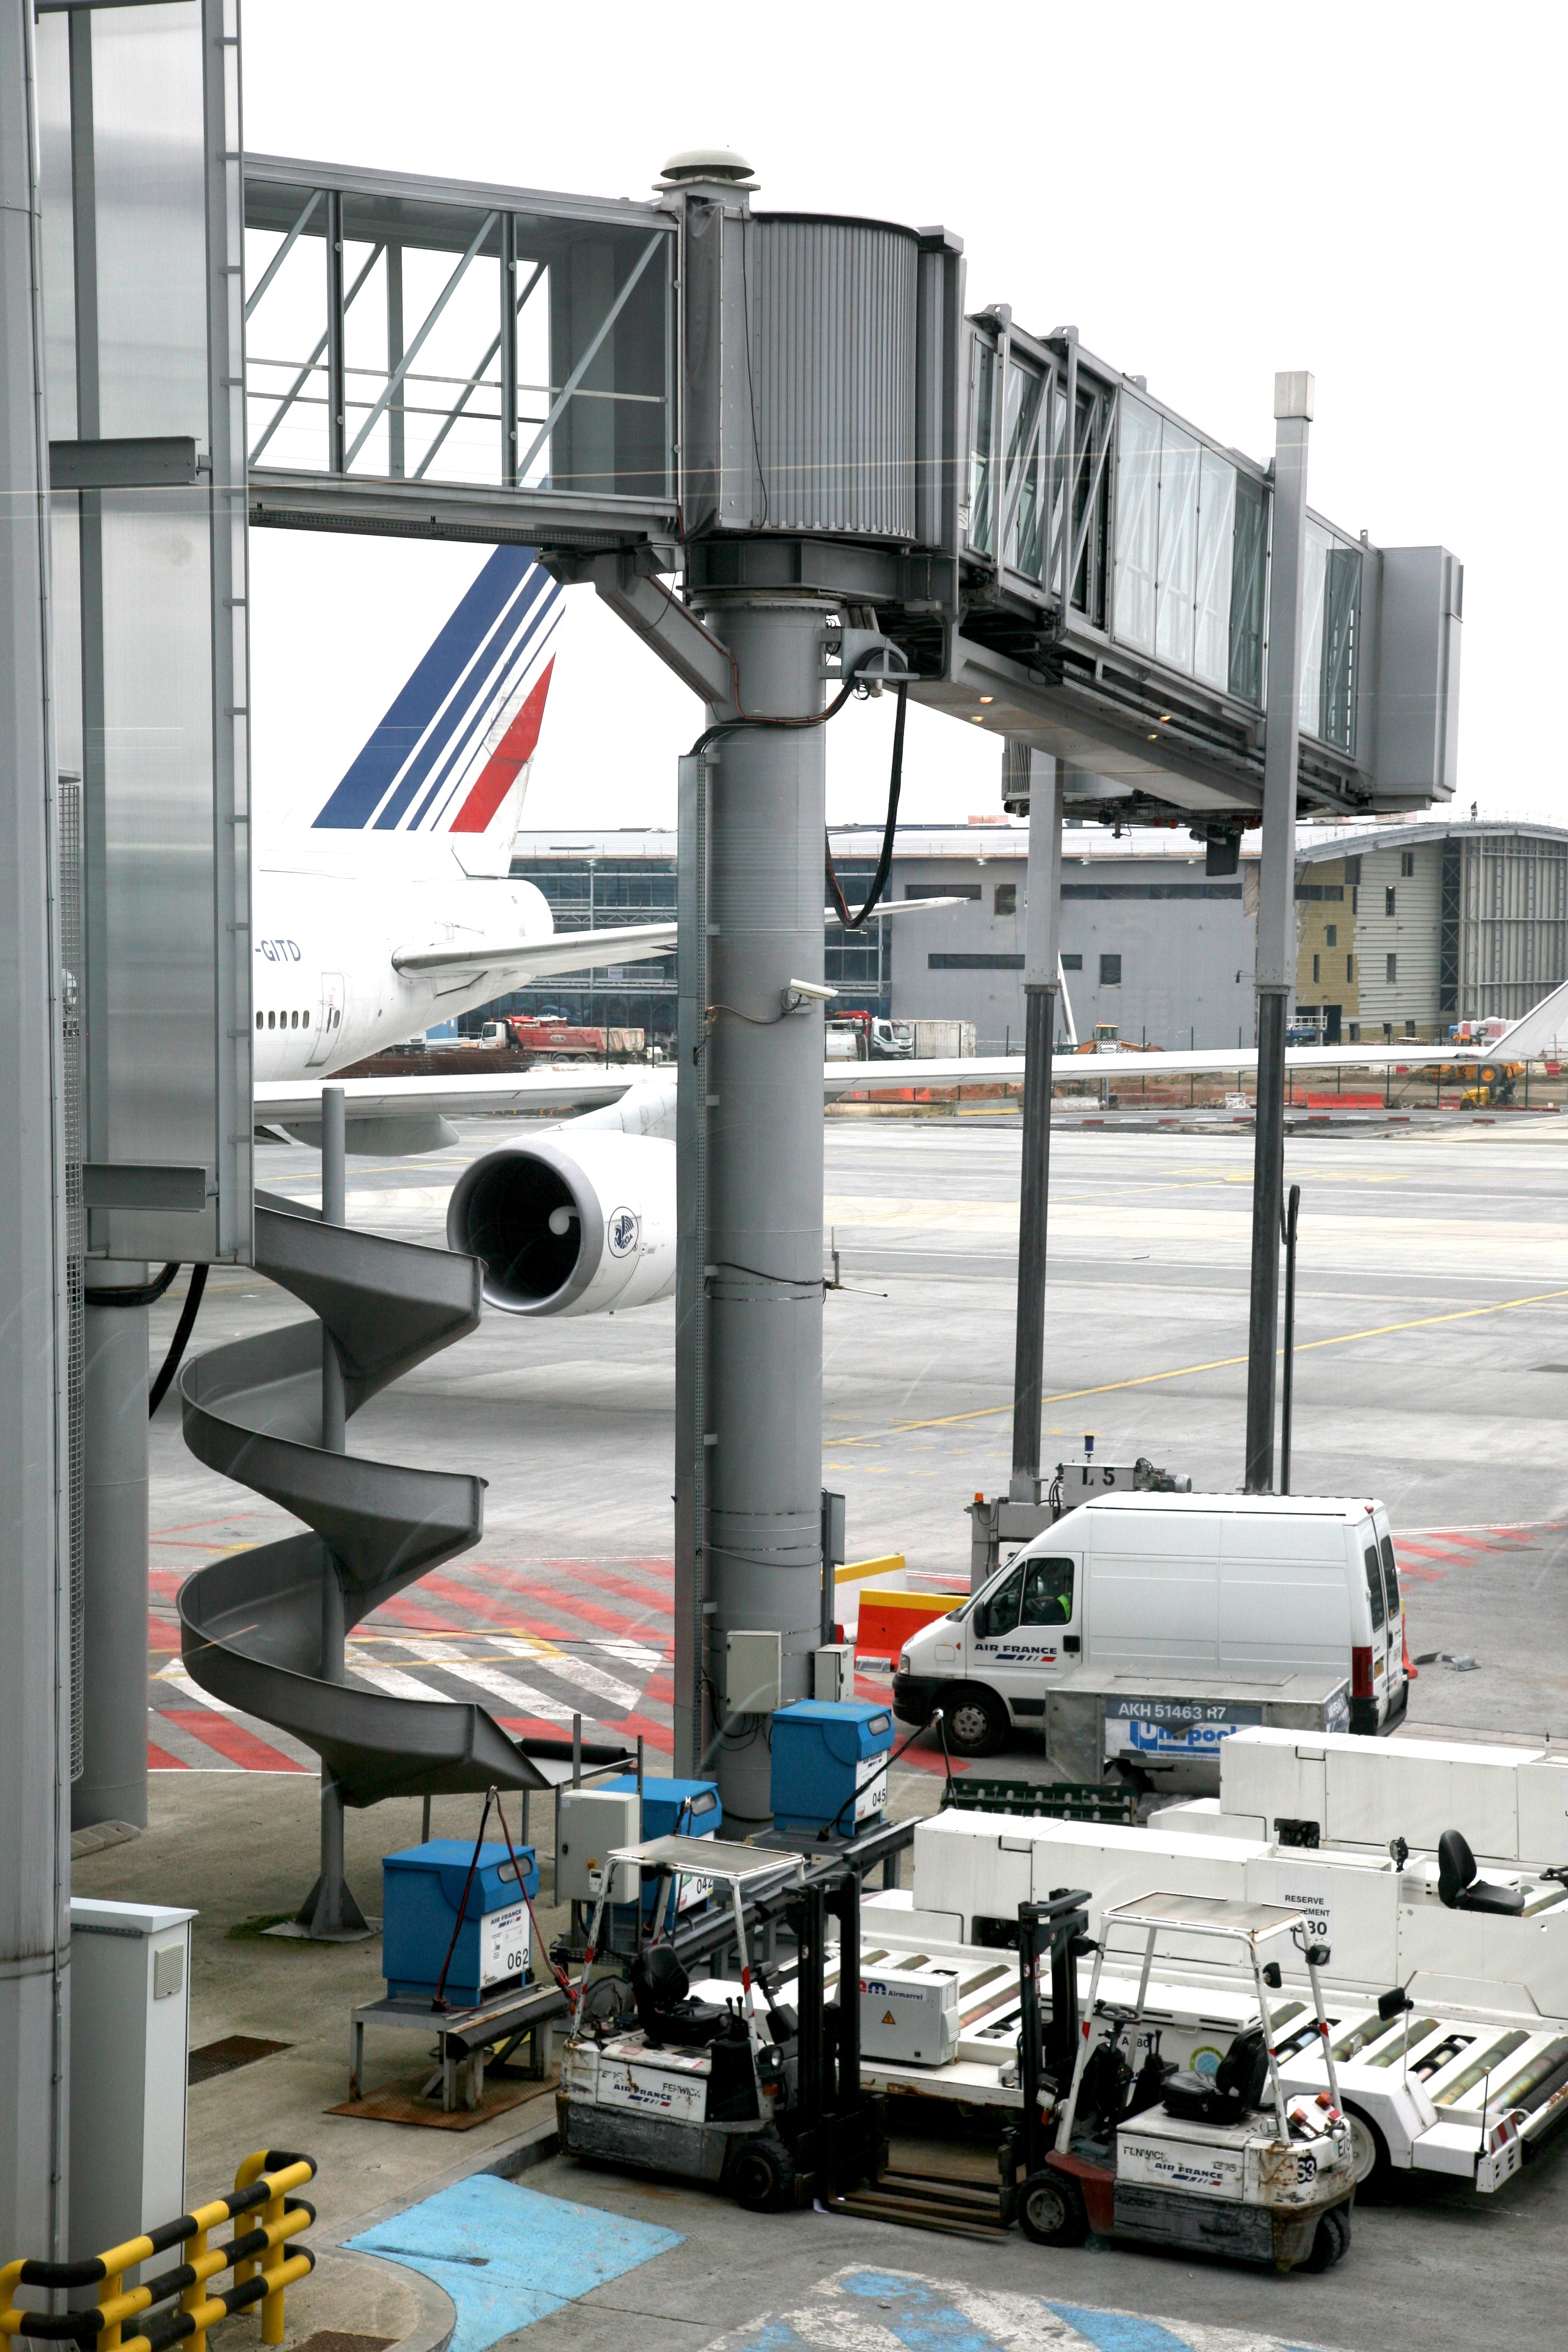
paris, airport, transport, france, vehicle, gate, manufacturing, 5d, flughafen, letiste, canon5d, lotnisko, aeroporto, aeropuerto, flyplass, cdg, charlesdegaulleairport, flygplats, lentokentt, terminal2e, lapanganterbang, aeroportul, a roport, construction equipment